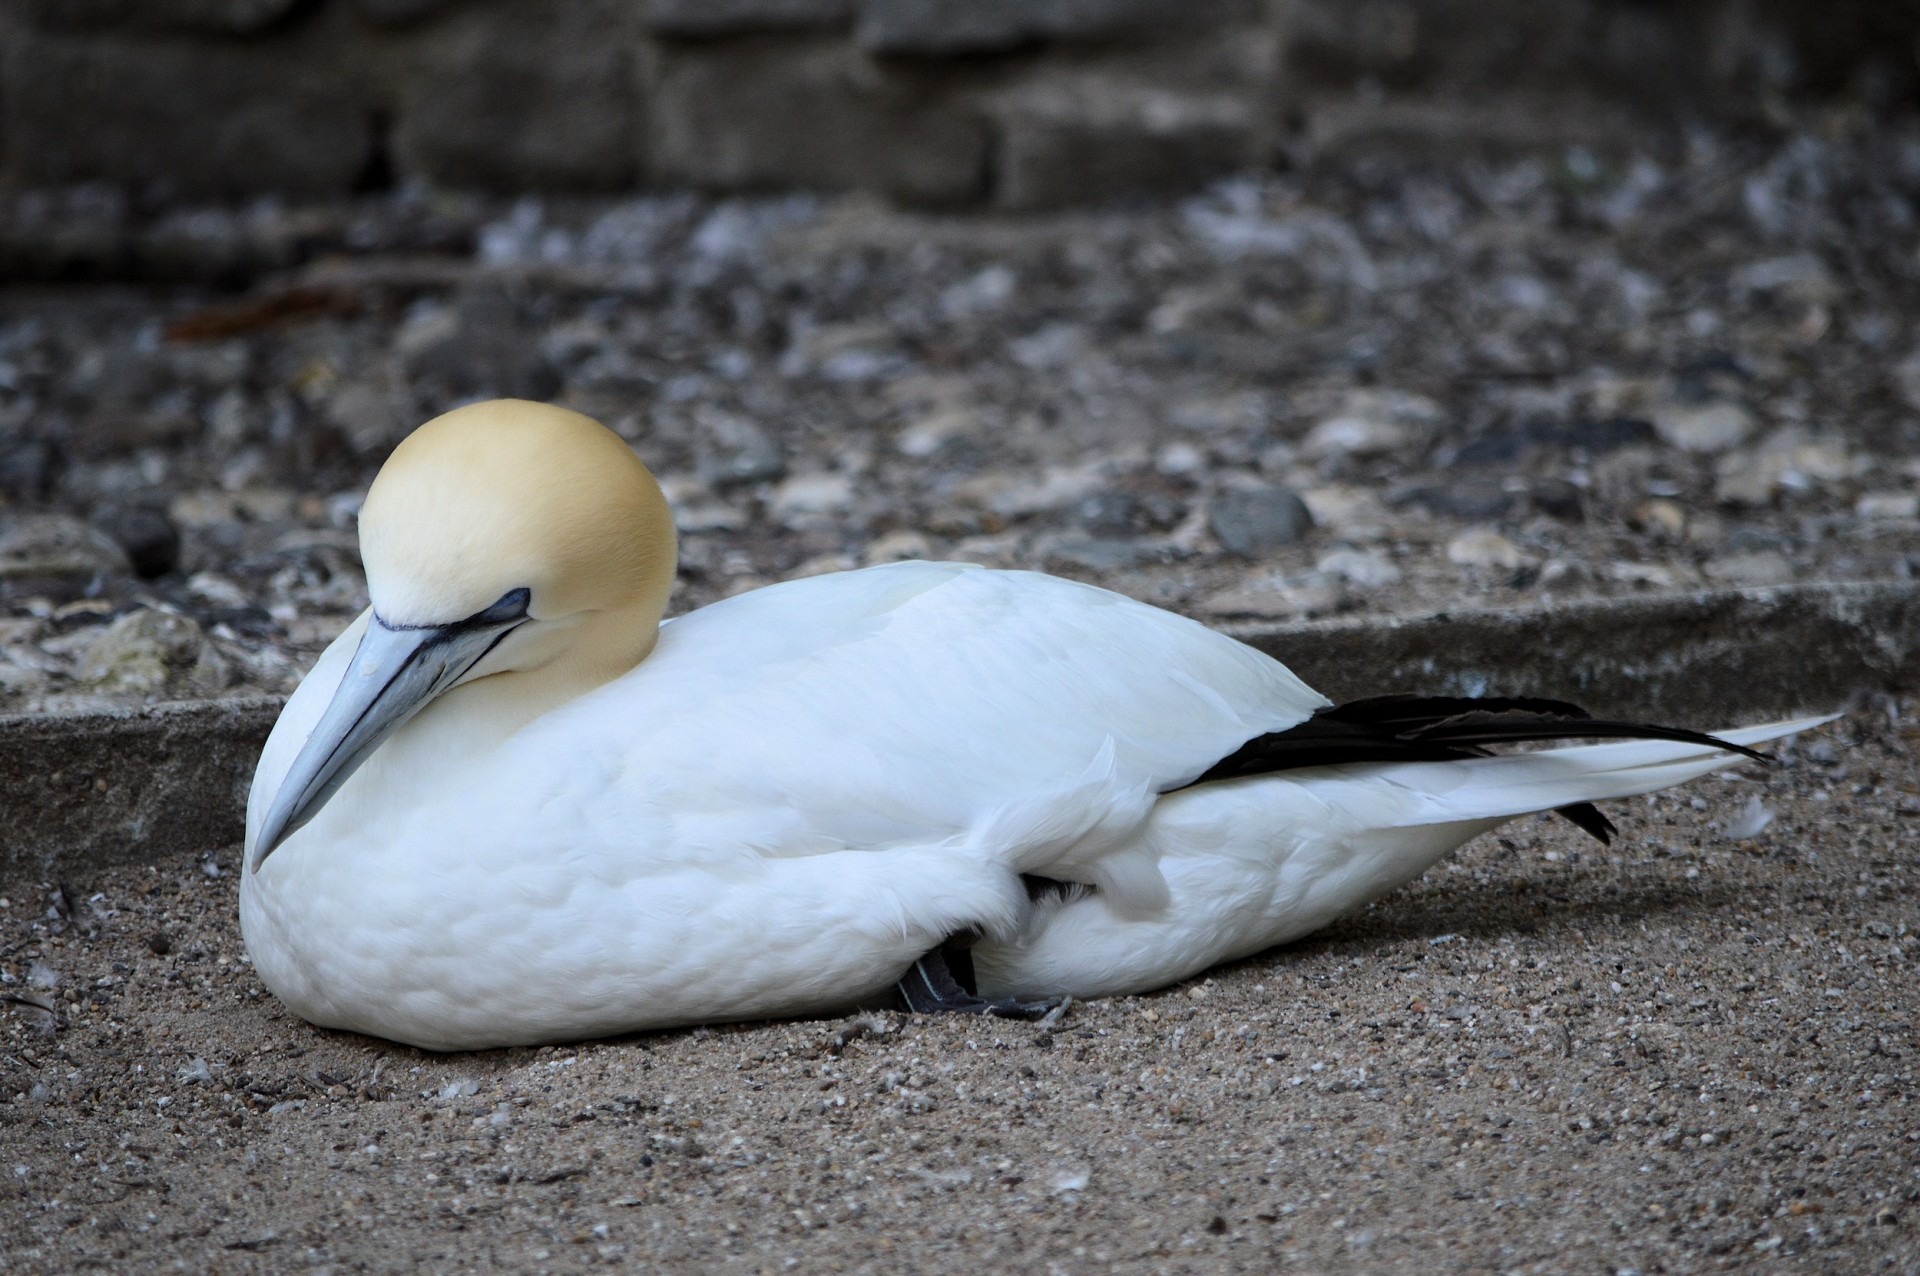
sea, nature, outdoor, wilderness, bird, wing, white, animal, fly, wildlife, wild, beak, mammal, freedom, feather, avian, fauna, majestic, swan, duck, wings, vertebrate, creature, waterfowl, water bird, gannet, ducks geese and swans